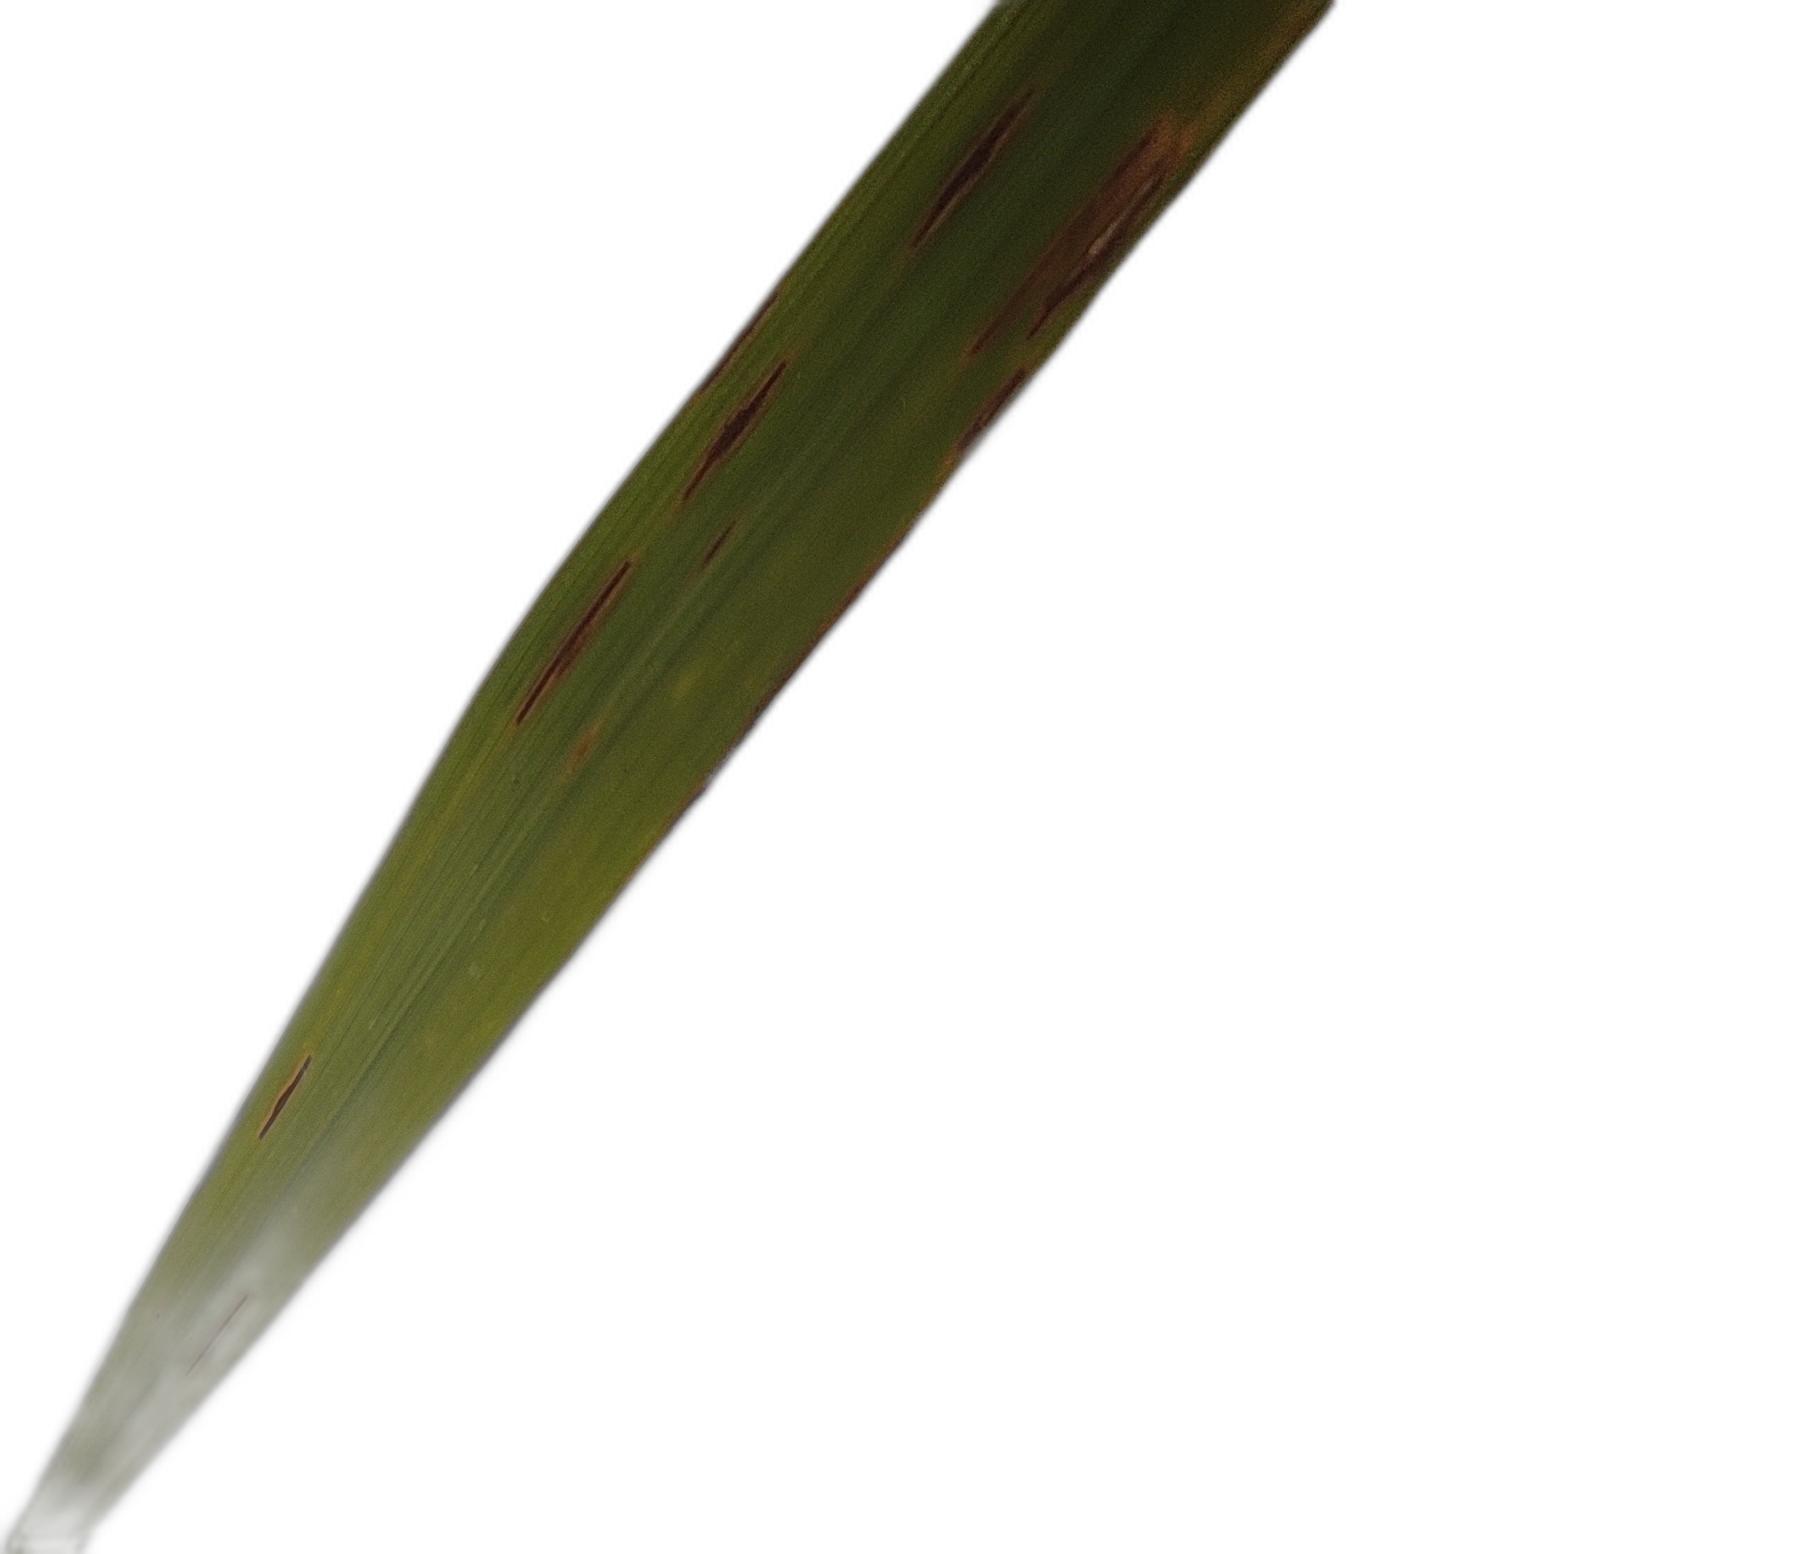
Label: Rice Blast